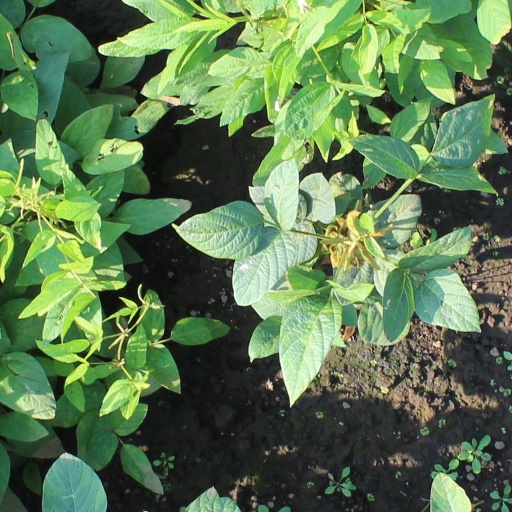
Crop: soybean